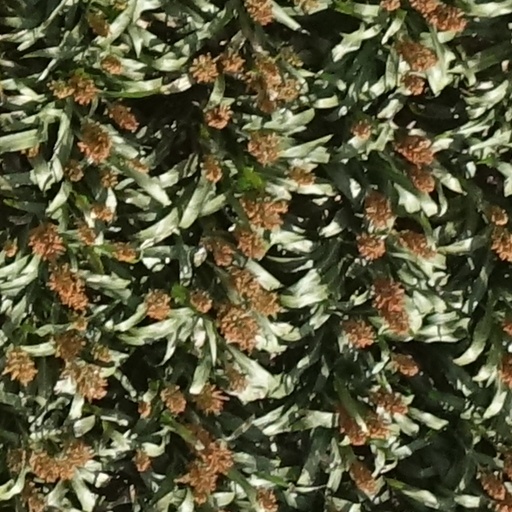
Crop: sorghum